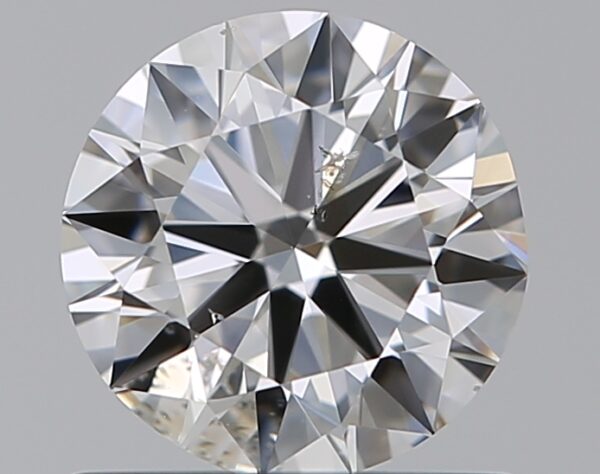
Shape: round
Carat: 0.7
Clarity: SI2
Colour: G
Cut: VG
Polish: EX
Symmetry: VG
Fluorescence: F
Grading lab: GIA
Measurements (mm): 5.65 x 5.71 x 3.44